South Region (Cameroon)

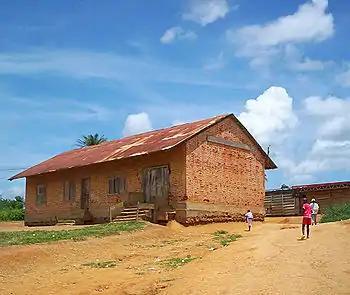
German-built building at Ambam, today used as a school

Germany annexed the Cameroons in 1884, and for the first few years, they were only interested in the coastal area. Explorers under Governor Julius Von Soden were the first to penetrate into the southern interior when they pushed in to Beti lands in 1887. Eugen Von Zimmerer followed as colonial governor with an aggressive push to build plantations, particularly to grow cocoa. Much of the road infrastructure of the province dates from Von Zimmerer's time, since the Germans needed a means of travelling along the coast and from plantation to plantation. It was largely the native population who was forced to build these improvements.